Techno Police 21C

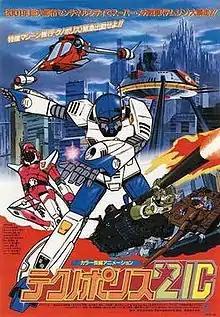
Promotional poster for the film "Techno Police 21C"

, also known as simply Techno Police, is a 1982 Japanese mecha police anime film made by Wiz Corporation (later renamed Artmic) and released on 7 August 1982.